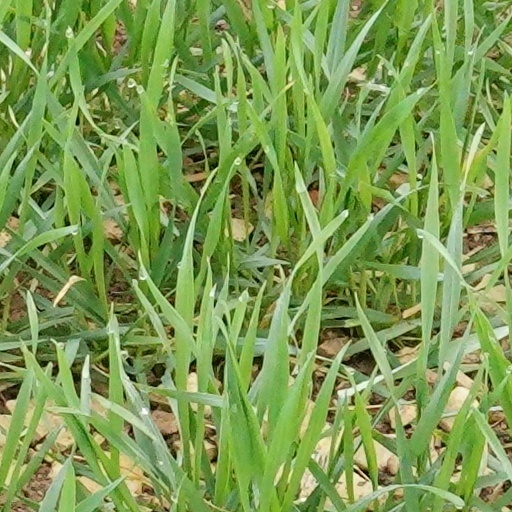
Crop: wheat